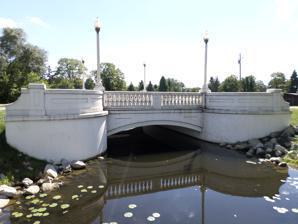
Building: Denton Road-Sparks Foundation Park Pond Bridge
Country: United States of America
Year built: 1931
United States historic place Denton Road-Sparks Foundation Park Pond Bridge U.S. National Register of Historic Places The replacement 2007 bridge, visually similar to the original Location Denton Rd. over Sparks Foundation Park Pond, Jackson, Michigan Coordinates 42°13′38″N 84°25′55″W / 42.22722°N 84.43194°W / 42.22722; -84.43194 ( Denton Road--Sparks Foundation Park Pond Bridge ) Area less than one acre Built 1931 ( 1931 ) Architect Michigan State Highway Department Architectural style Steel I-Beam Stringer Demolished 2007 MPS Highway Bridges of Michigan MPS NRHP reference No. 99001676 Added to NRHP January 28, 2000 The Denton Road-Sparks Foundation Park Pond Bridge is a road bridge carrying Denton Road over the Sparks Foundation Park pond in Jackson, Michigan . The original bridge, constructed c. 1931 , was listed on the National Register of Historic Places in 2000. This bridge was demolished and replaced in 2007. History William Sparks and his wife Matilda formed the William and Matilda Sparks Foundation, with the purpose of developing a recreation area near their home in Jackson. The park was developed in 1931, and included a large fountain as a central attraction. At about the same time, Michigan State Highway Department designed an ornamental bridge to carry visitors from the south side of Jackson into the park. The bridge design complemented the surrounding structures in the park. In 1944, the park was turned over to the county. The bridge remained in use until 2007, when it was demolished and replaced with a similar structure. Description The historic Denton Road bridge was a single steel I-beam stringer with arched concrete fascia. The bridge was 23 feet long and 32 feet wide, with a 23.2-foot roadway. flanked by sidewalks. It had concrete balustrade railings on each side with integrated posts at the corners. Wingwall railings curved away from the main bridge, and ornamented light standards were located on each end post. The bases of the light standards contained an incised Westinghouse logo. The replacement bridge is visually similar, but is a box beam bridge. References